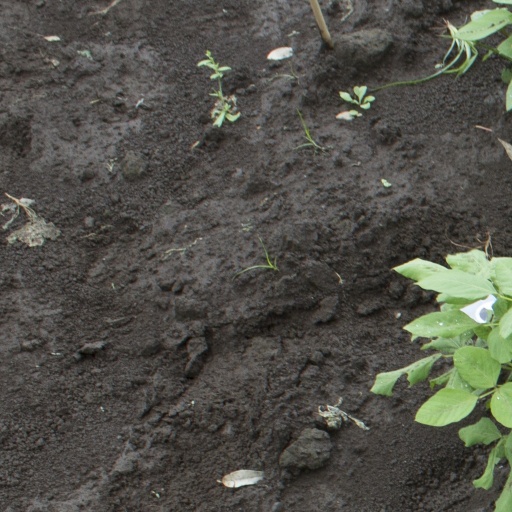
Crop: soybean